Mary Wimbush

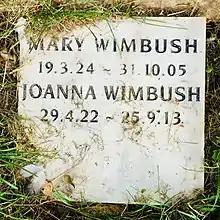
Wimbush's grave in Rectory Lane Cemetery, Berkhamsted, Hertfordshire

Wimbush died on the evening of 31 October 2005 at the Mailbox studios of BBC Birmingham, shortly after completing work on a recording session for "The Archers".